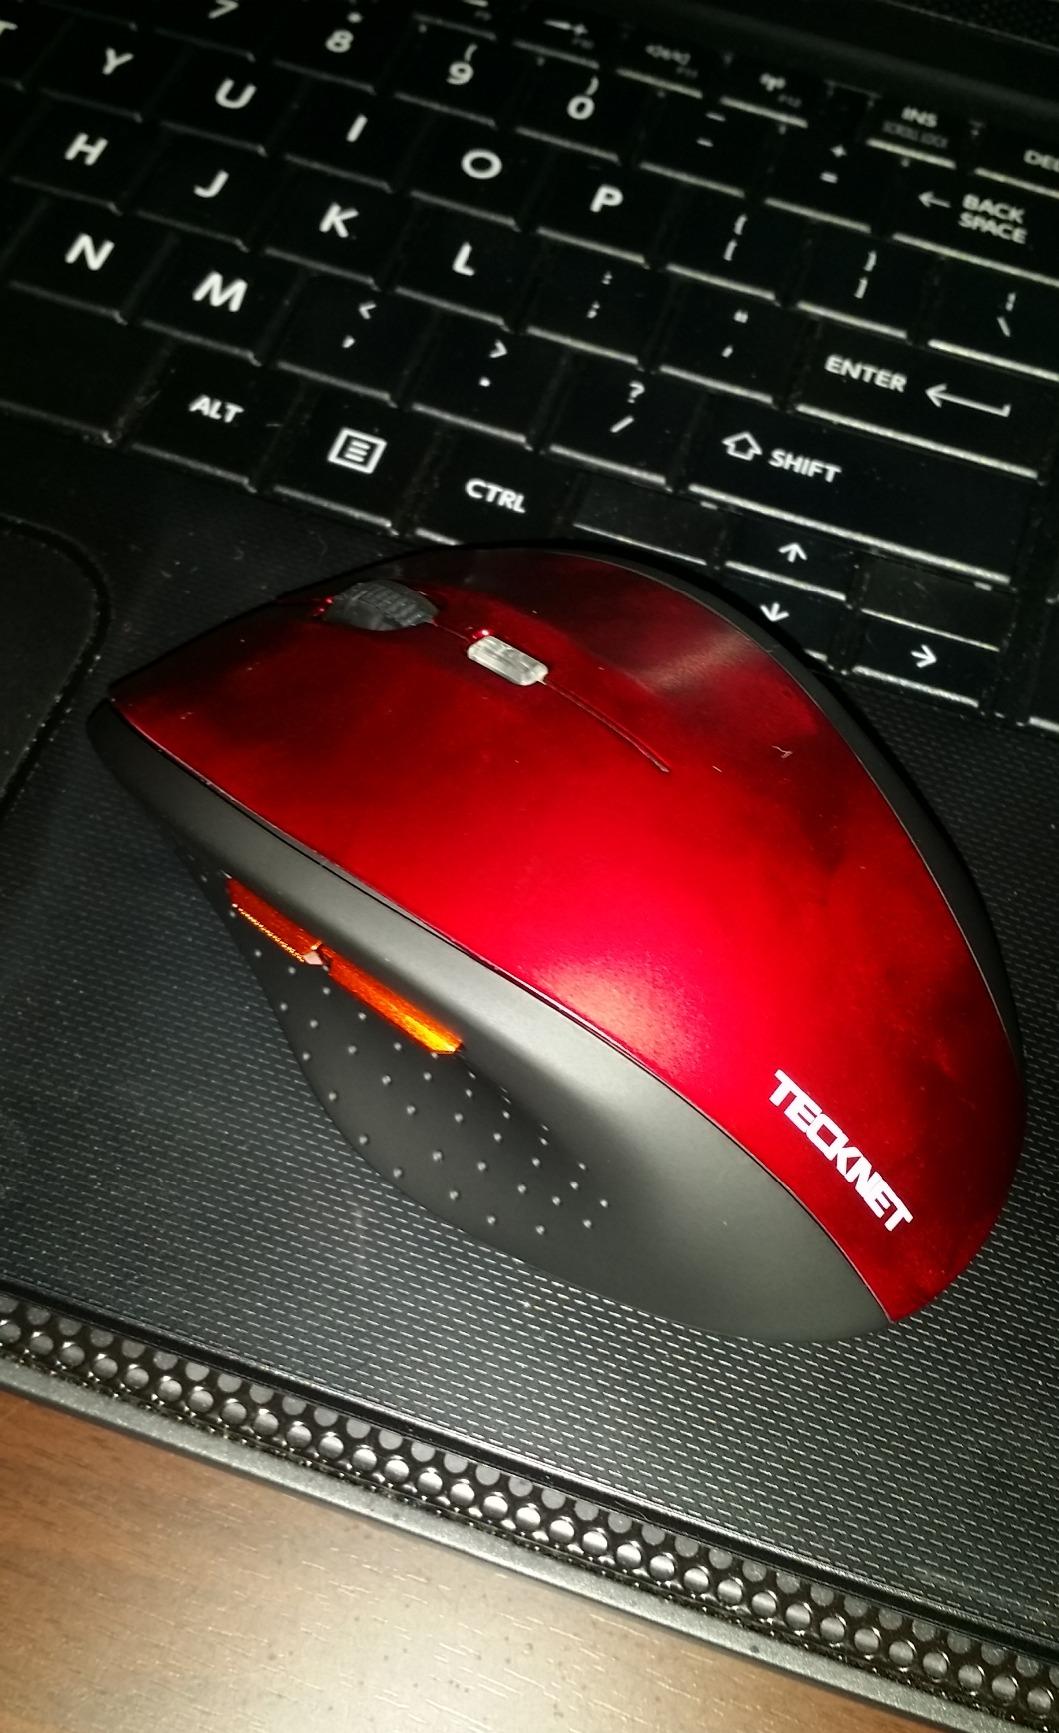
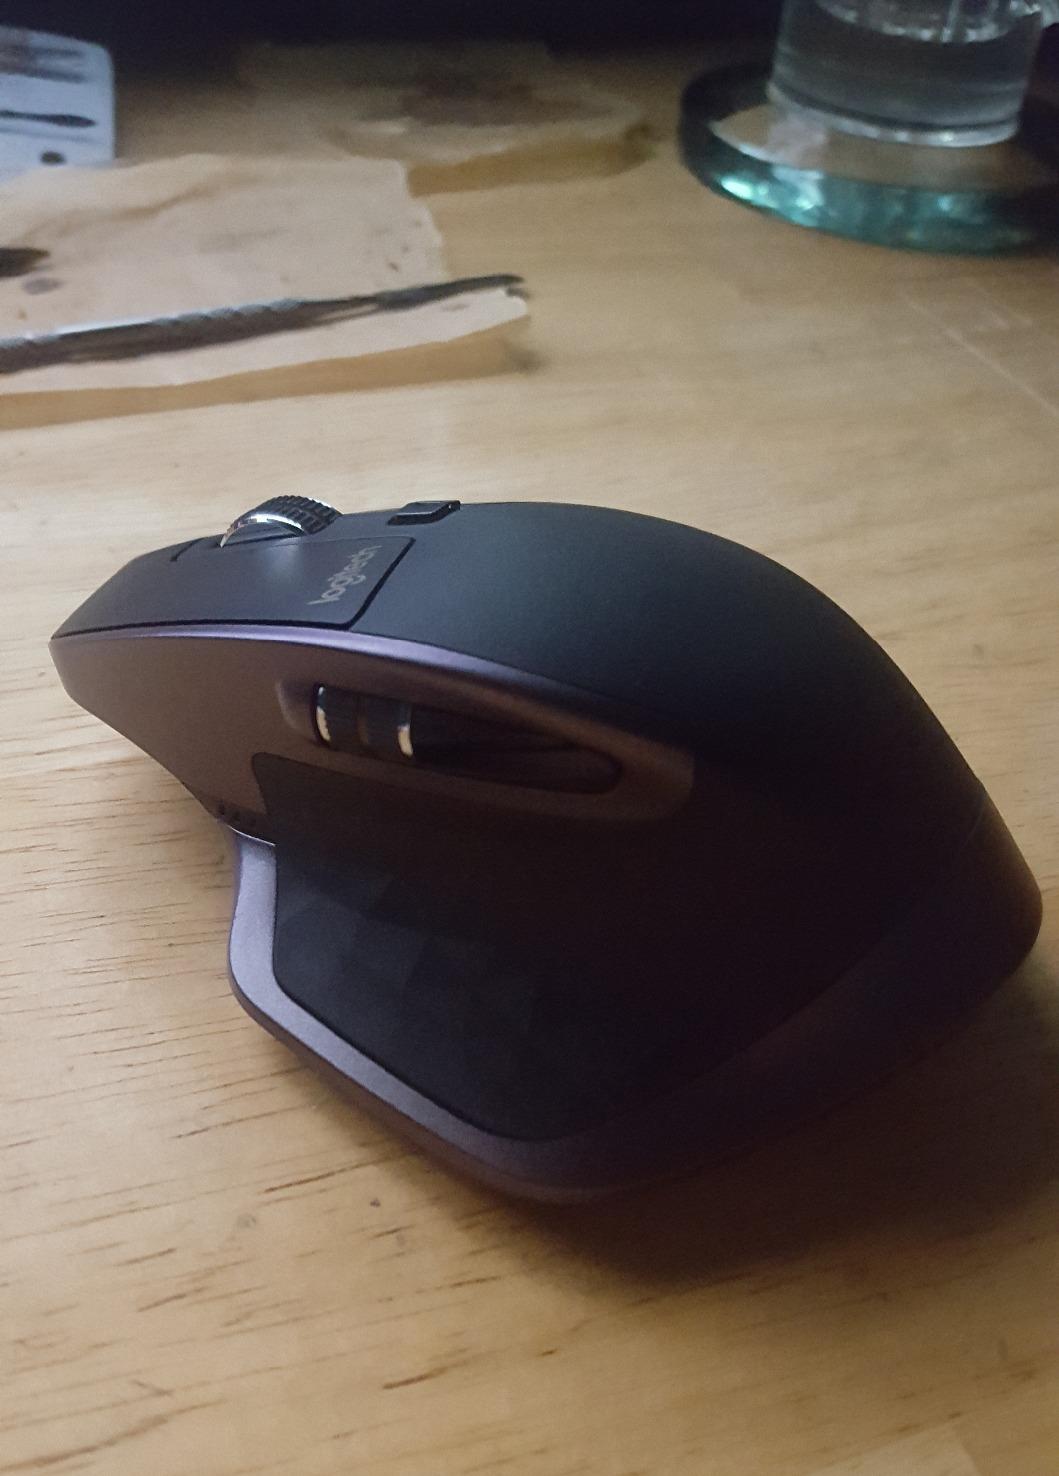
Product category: mouse
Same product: no